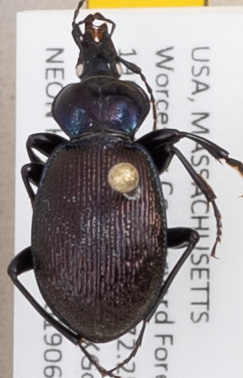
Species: Sphaeroderus stenostomus lecontei
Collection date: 2019-06-18
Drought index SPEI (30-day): -0.116
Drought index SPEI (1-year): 2.09
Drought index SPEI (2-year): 2.09